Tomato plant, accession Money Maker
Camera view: vertical (180 deg); turntable rotation: 180 degrees
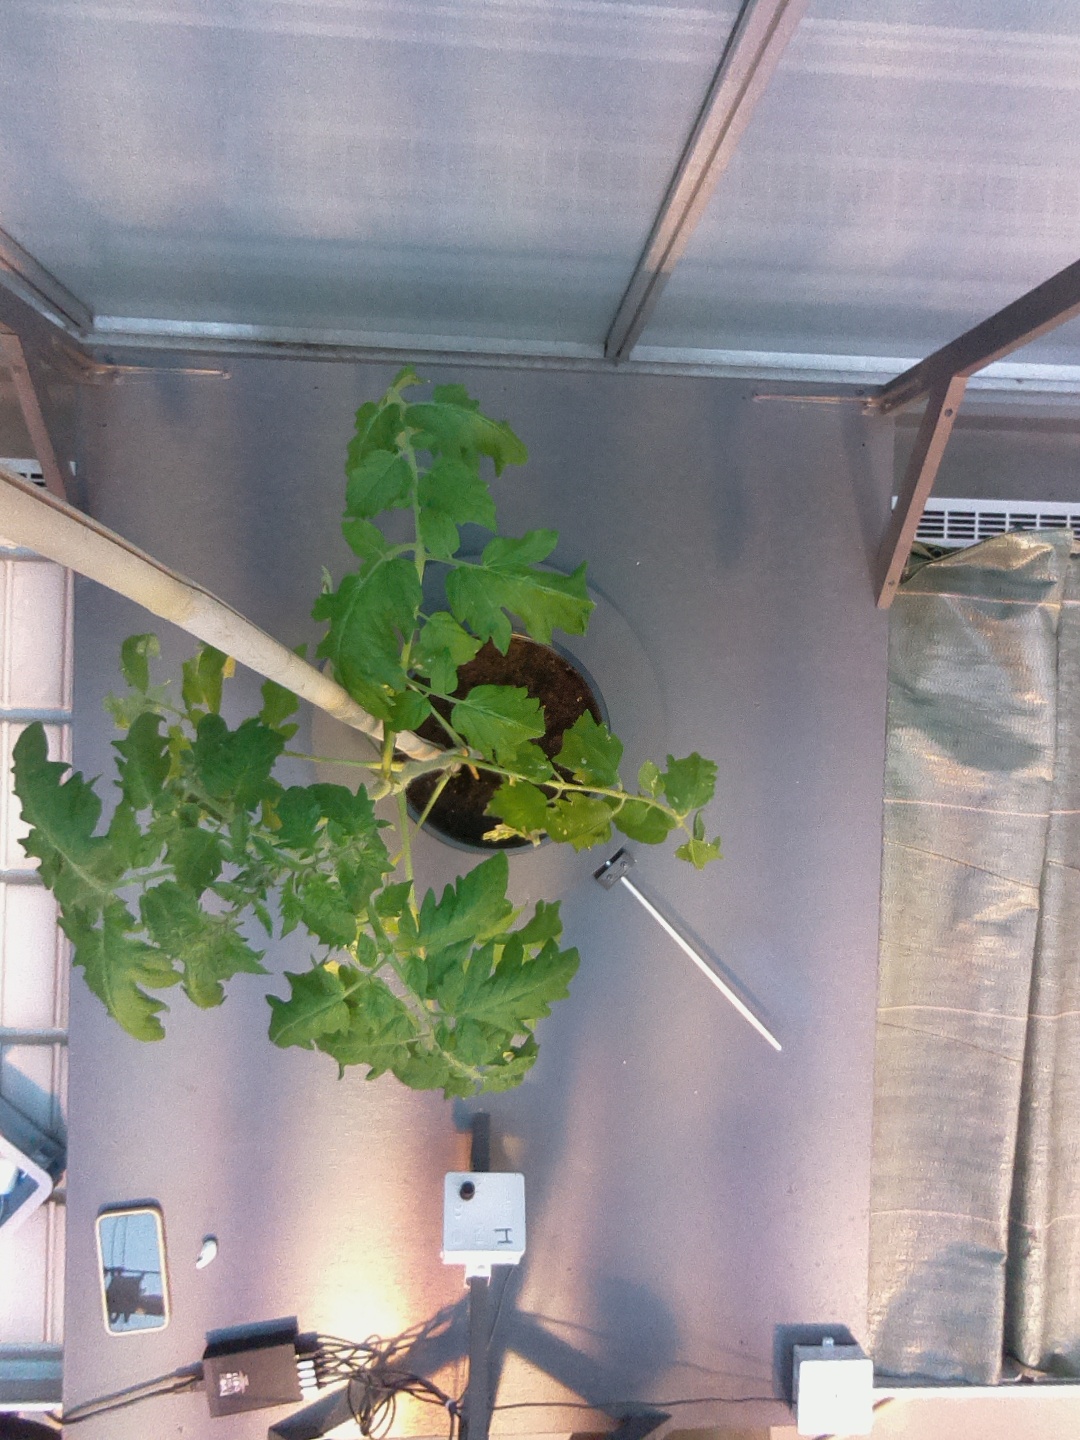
BBCH growth stage 53: 3 inflorescences visible